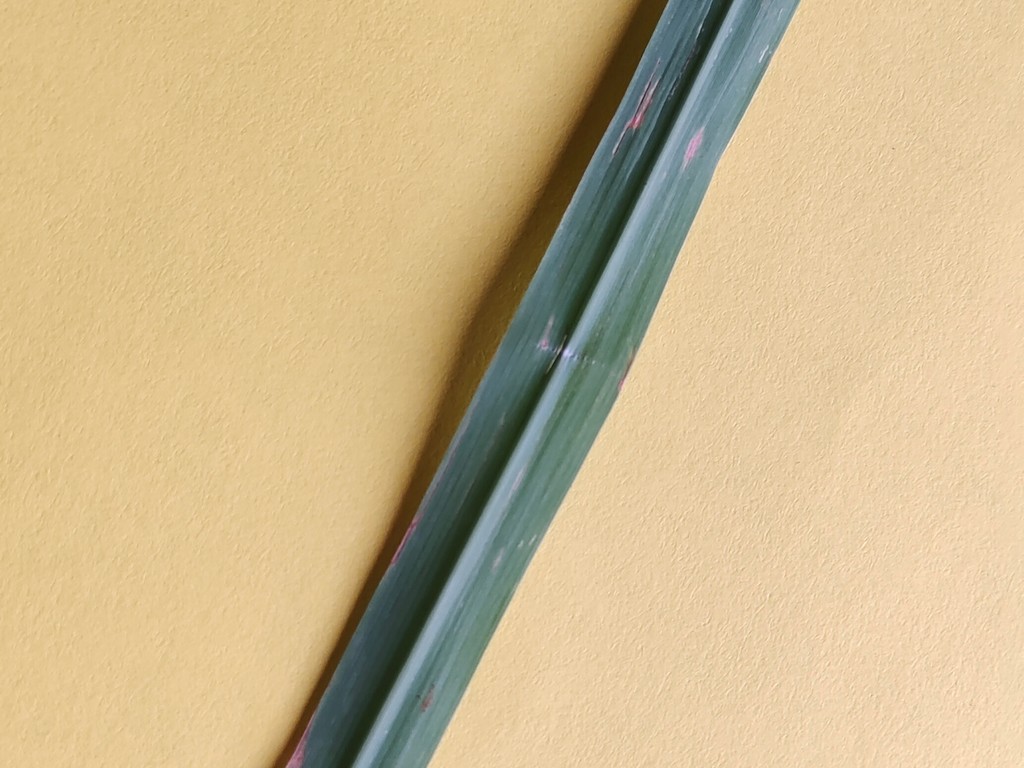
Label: Unhealthy